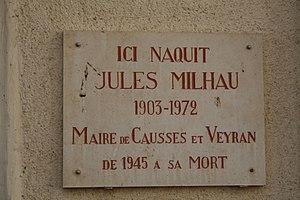
Causses-et-Veyran (Hérault) - plaque sur la maison natale de Jules Milhau (1903-1972), maire de Causses-et-Veyran de 1945 à sa mort.
Causses-et-Veyran est une commune française située dans le département de l'Hérault, en région Occitanie.